Adrenal tumor

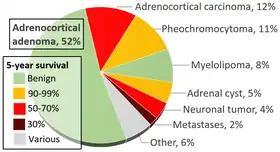
Incidences and prognoses of adrenal tumors.

An adrenal tumor or adrenal mass is any benign or malignant neoplasms of the adrenal gland, several of which are notable for their ability to overproduce endocrine hormones. Adrenal cancer is the presence of malignant adrenal tumors, which include neuroblastoma, adrenocortical carcinoma and some adrenal pheochromocytomas. Most adrenal pheochromocytomas and all adrenocortical adenomas are benign tumors, which do not metastasize or invade nearby tissues, but may cause significant symptoms by dysregulating hormones.